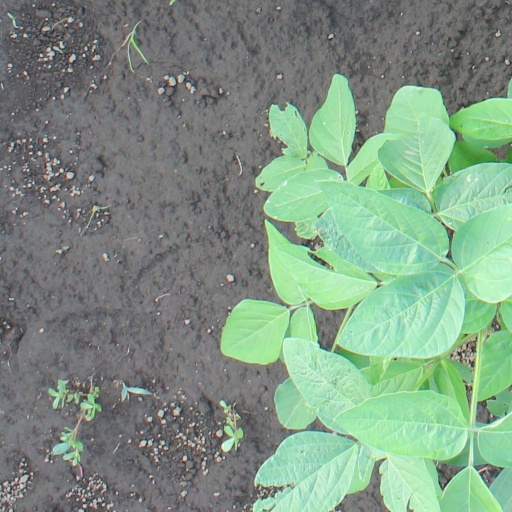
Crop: soybean